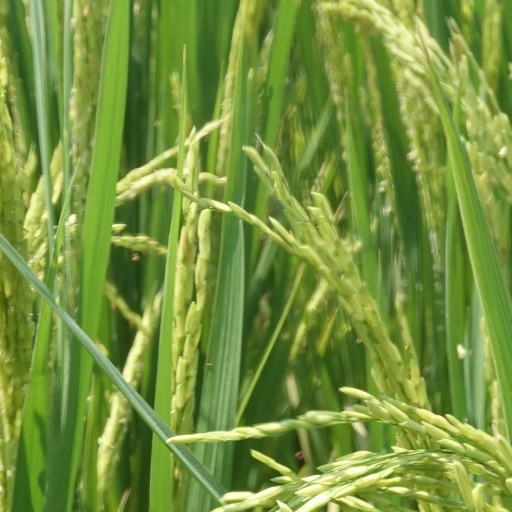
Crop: rice